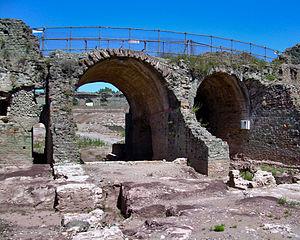
Amphithéâtre romain of Fréjus ou Forum Julii, Var, France
Cet article recense les monuments historiques de France classés en 1840, la première protection de ce type dans le pays.
L'amphithéâtre de Fréjus, ou Arènes de Fréjus, est un amphithéâtre romain construit au Iᵉʳ siècle dans la ville de Forum Julii, aujourd'hui Fréjus.